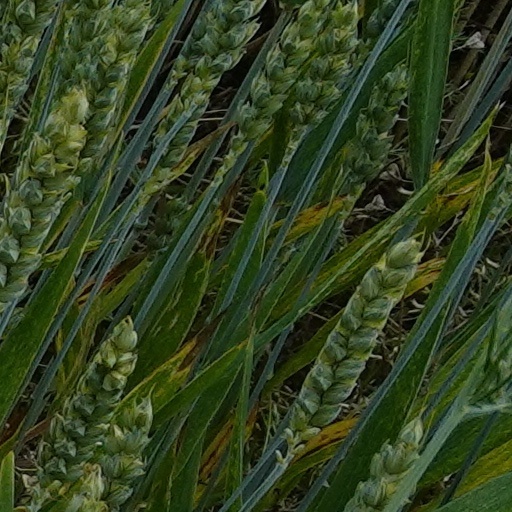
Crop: wheat